Sinestro Corps War

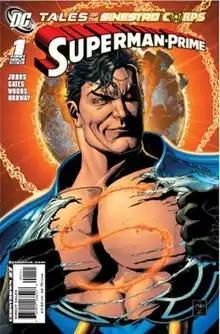
Cover to "Tales of the Sinestro Corps: Superman-Prime" #1, one of four one-shot issues about specific members of the Sinestro Corps. Art by Ethan Van Sciver.

There was much internal discussion at DC about how the storyline would be collected. Eventually DC decided to release two hardcover volumes (a February 2008 release containing the first five parts of the story and a June 2008 release containing the last six issues) and a June 2008 hardcover collecting the tie-in issues and backstories. This follows DC Comics' recent trend of releasing durable hardcover collections initially, followed later by softcovers.